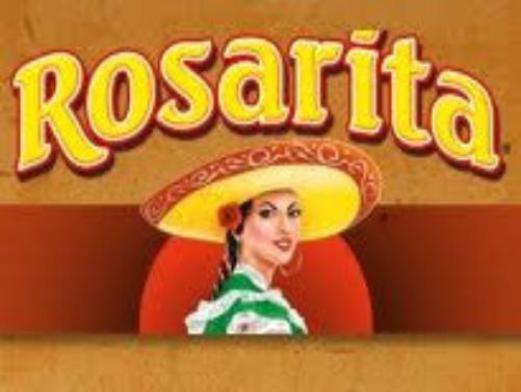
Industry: Food